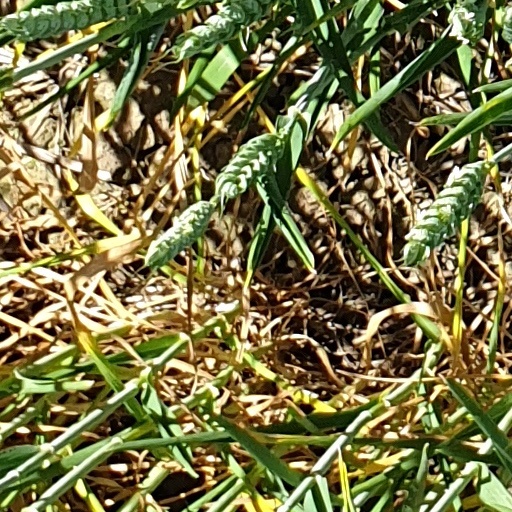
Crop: wheat